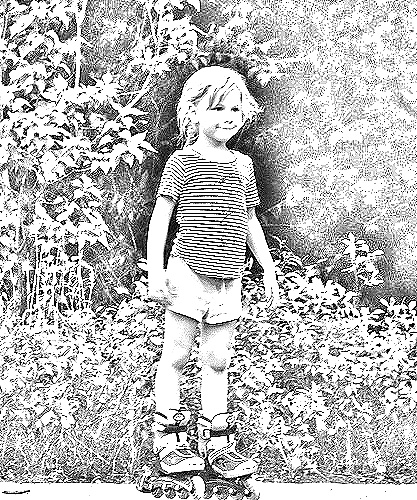
Portrait style: Sketch Portrait